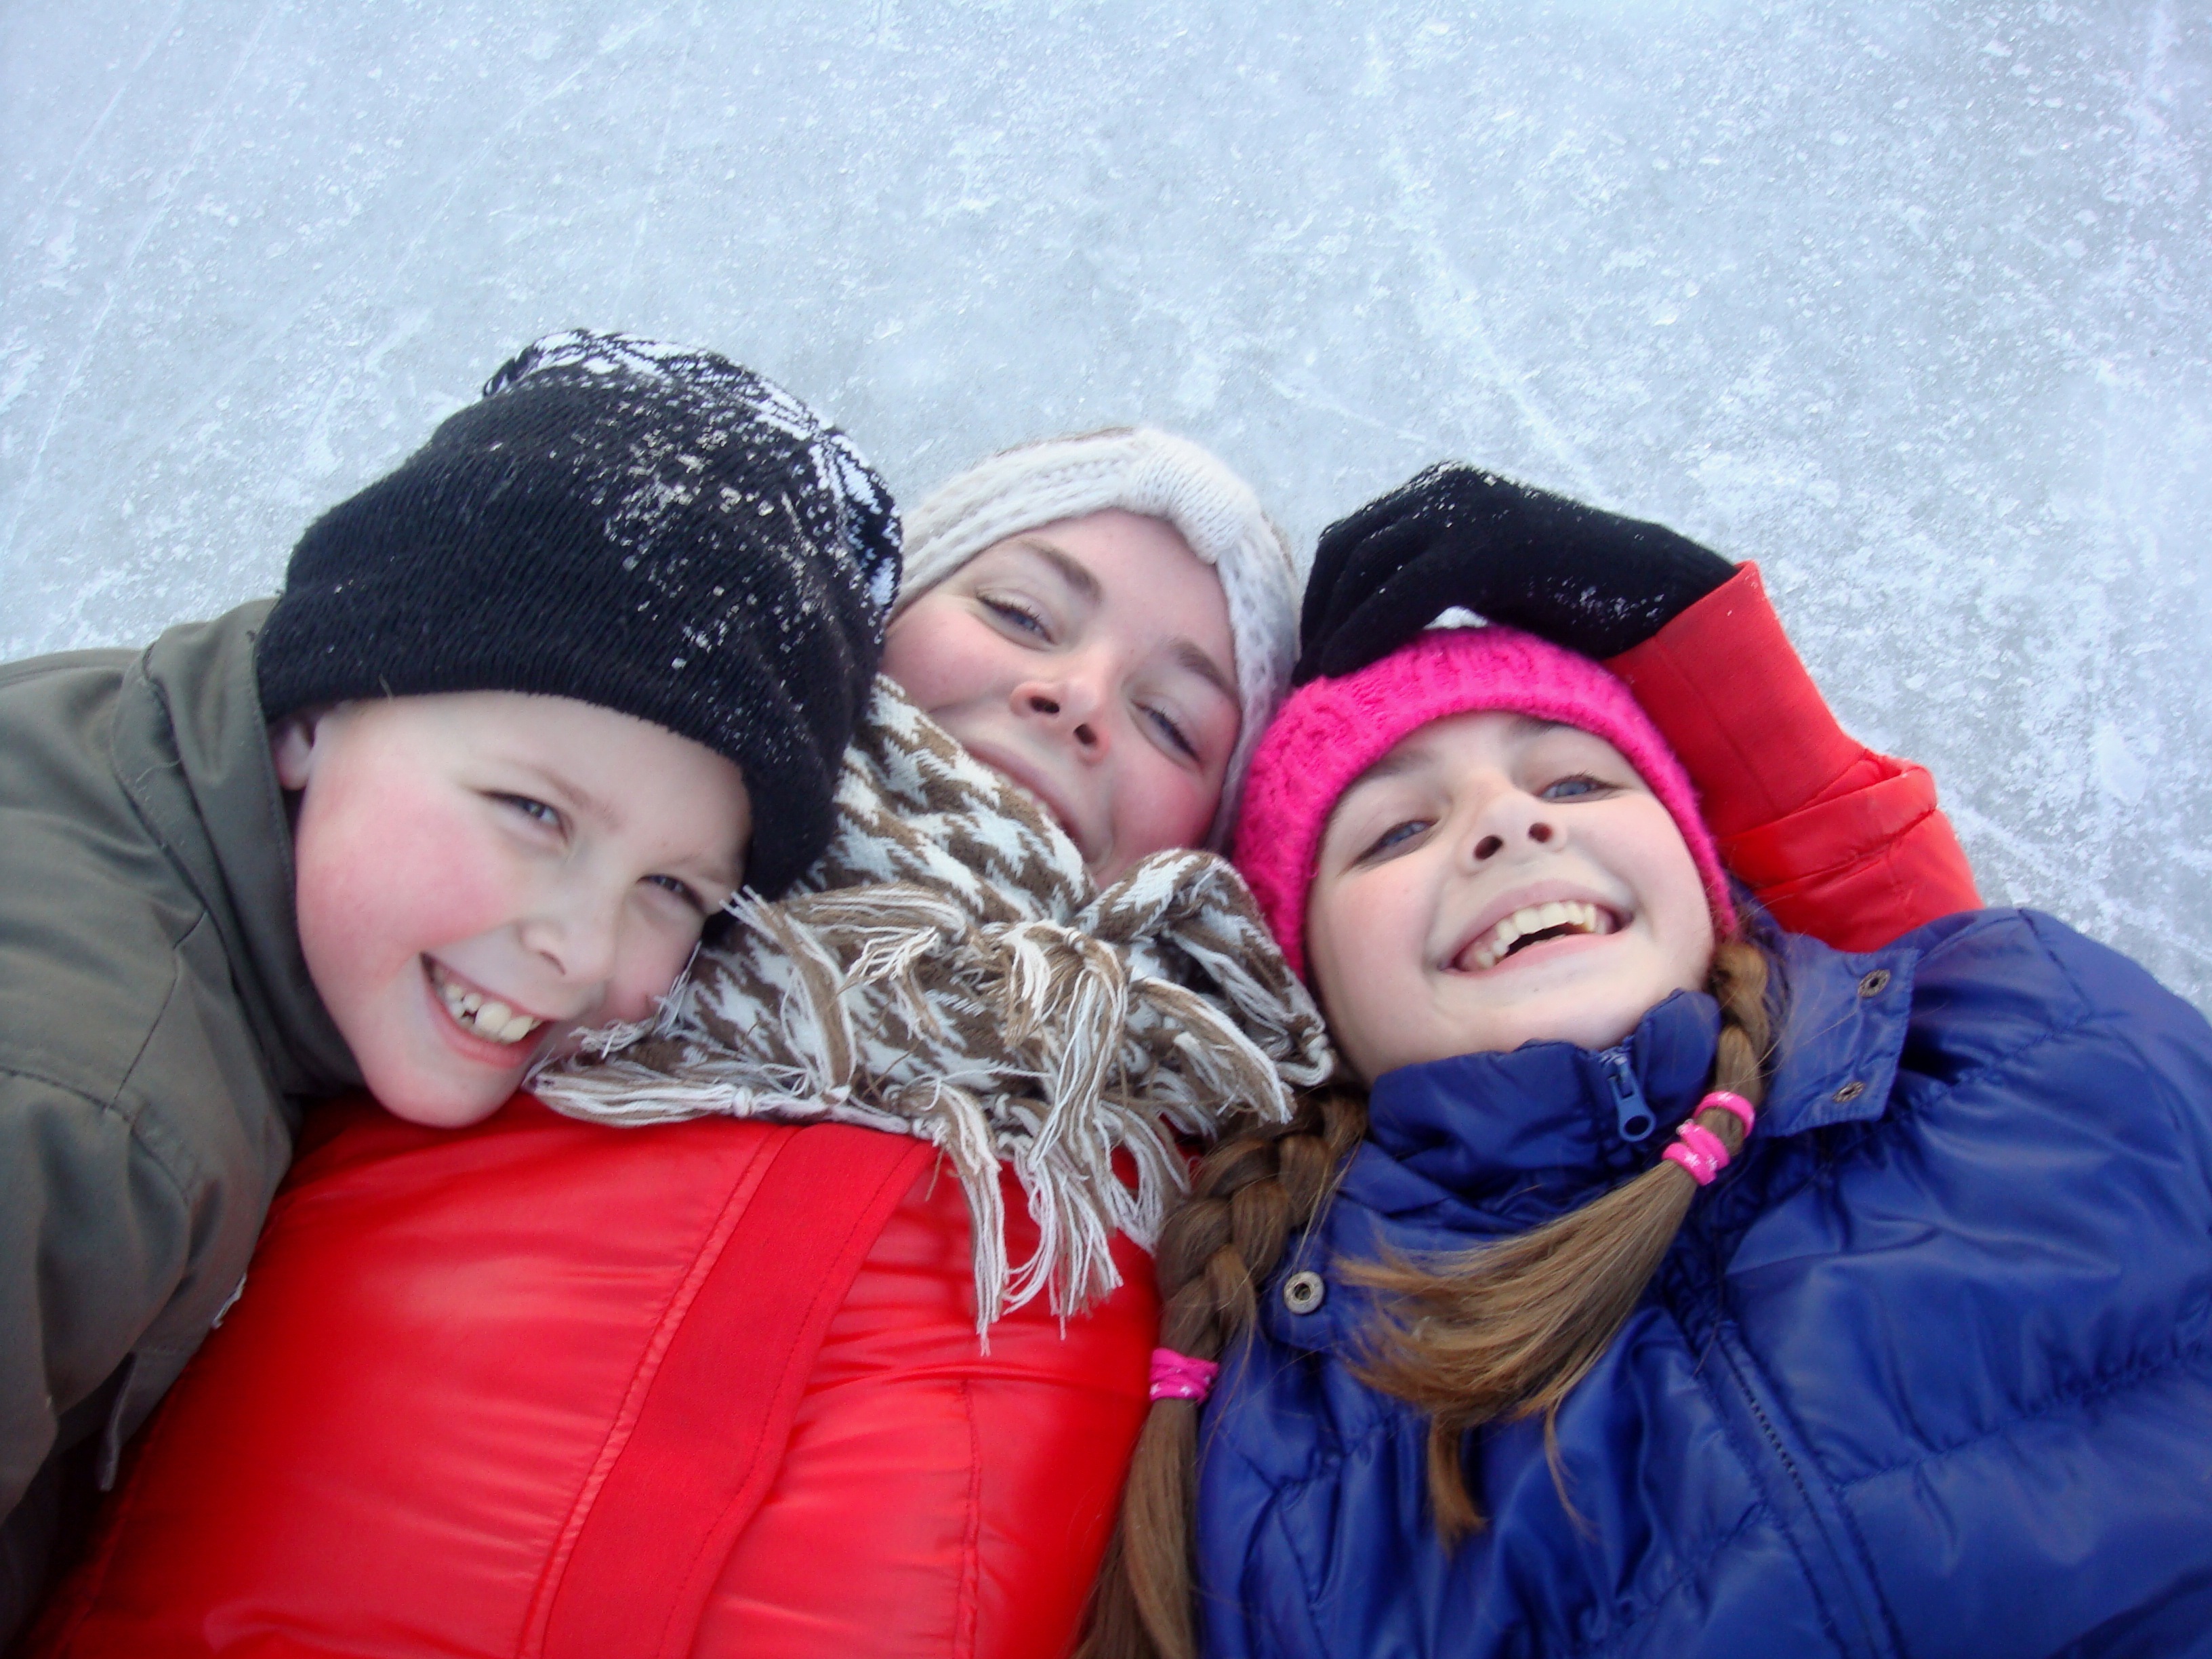
nature, snow, cold, winter, people, white, frost, hat, together, season, frozen lake, winter landscape, netherlands, fun, happy, are, ice skating